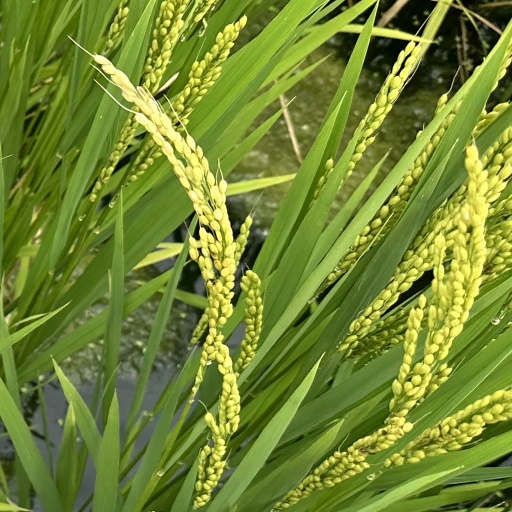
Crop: rice